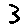
Label: 3